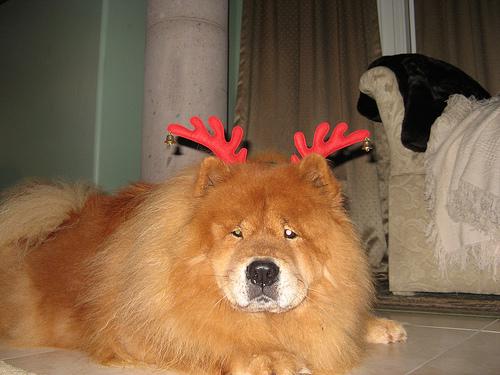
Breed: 329-n000119-chow